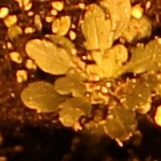
Label: Horseweed